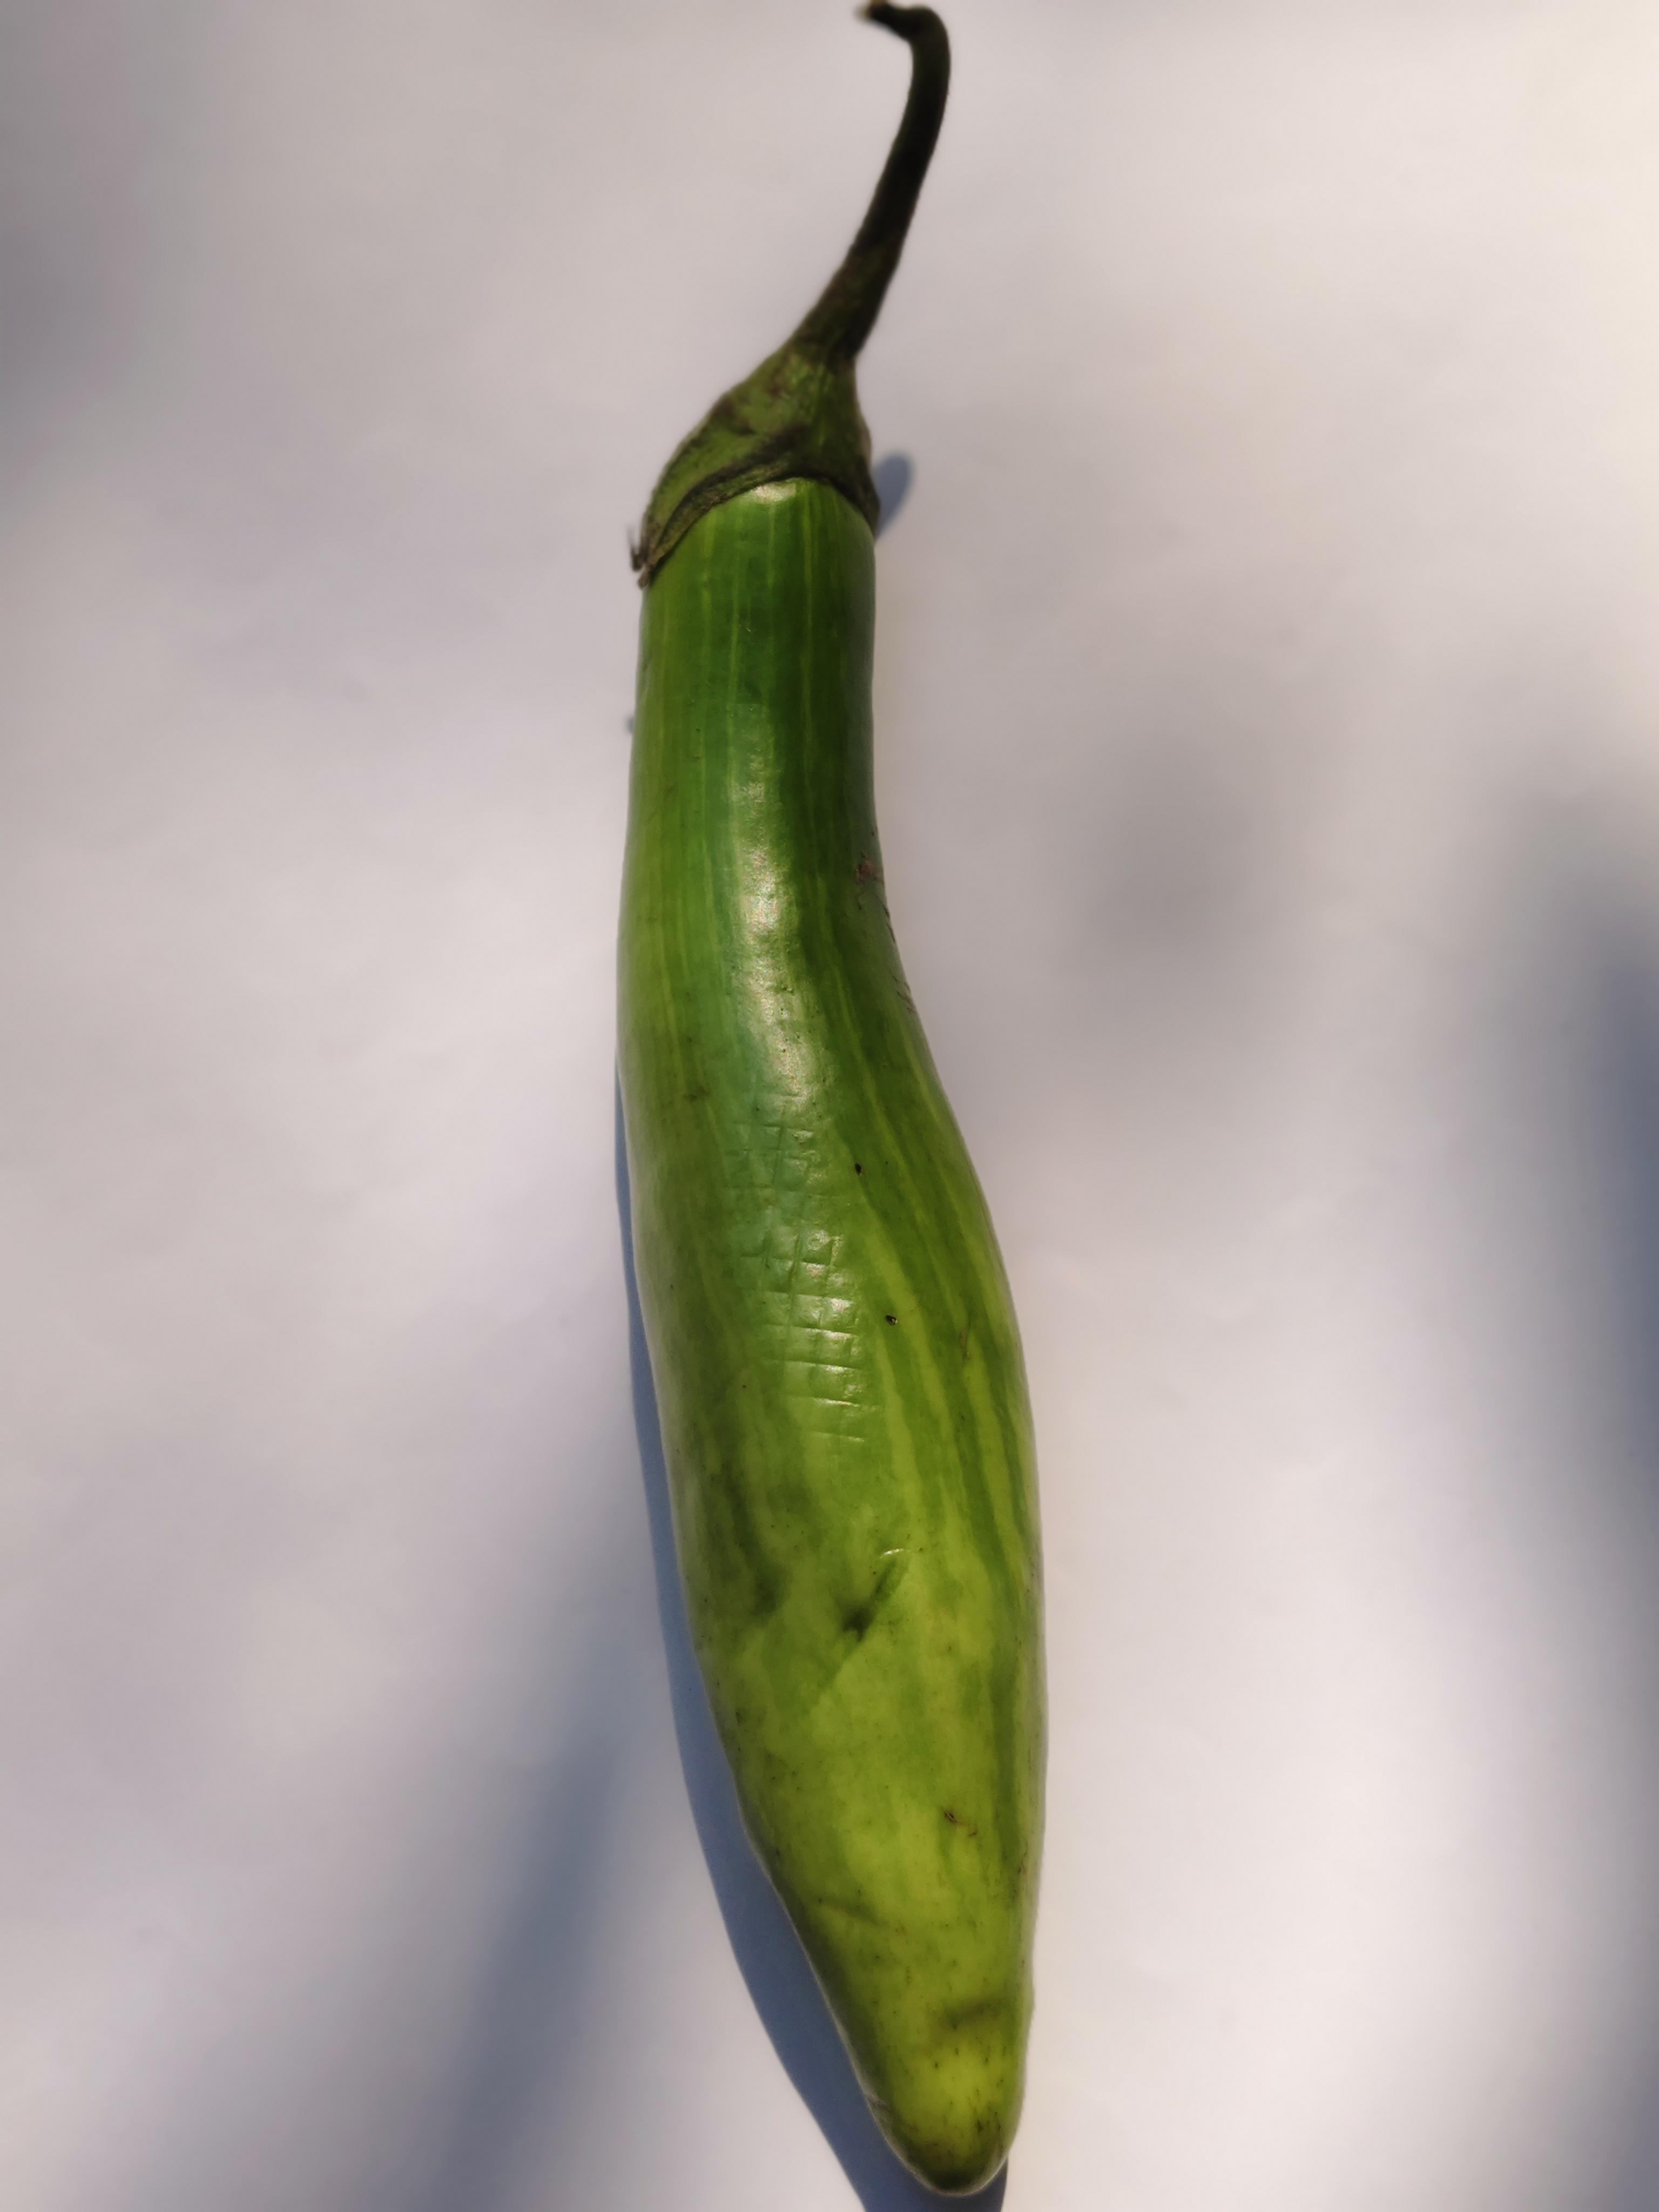
Label: Brinjal